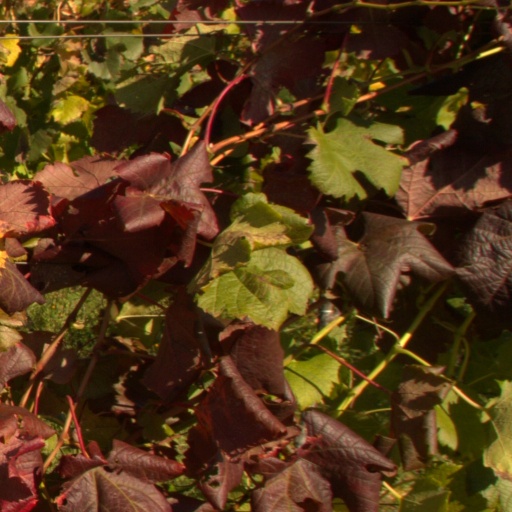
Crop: grape